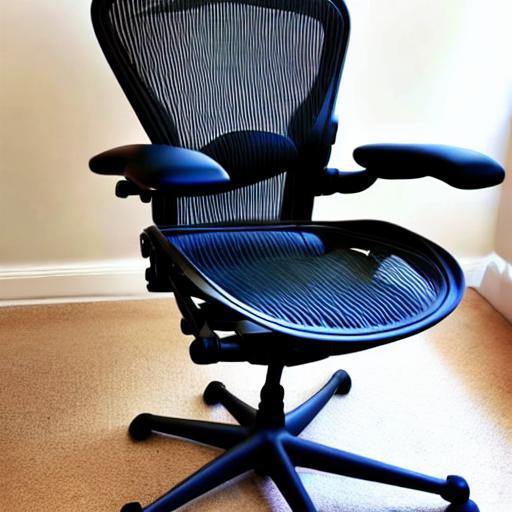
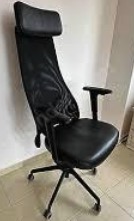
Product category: items_chair
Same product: no